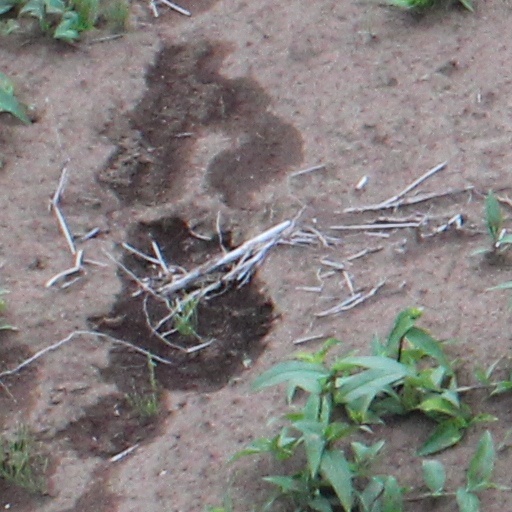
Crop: wheat